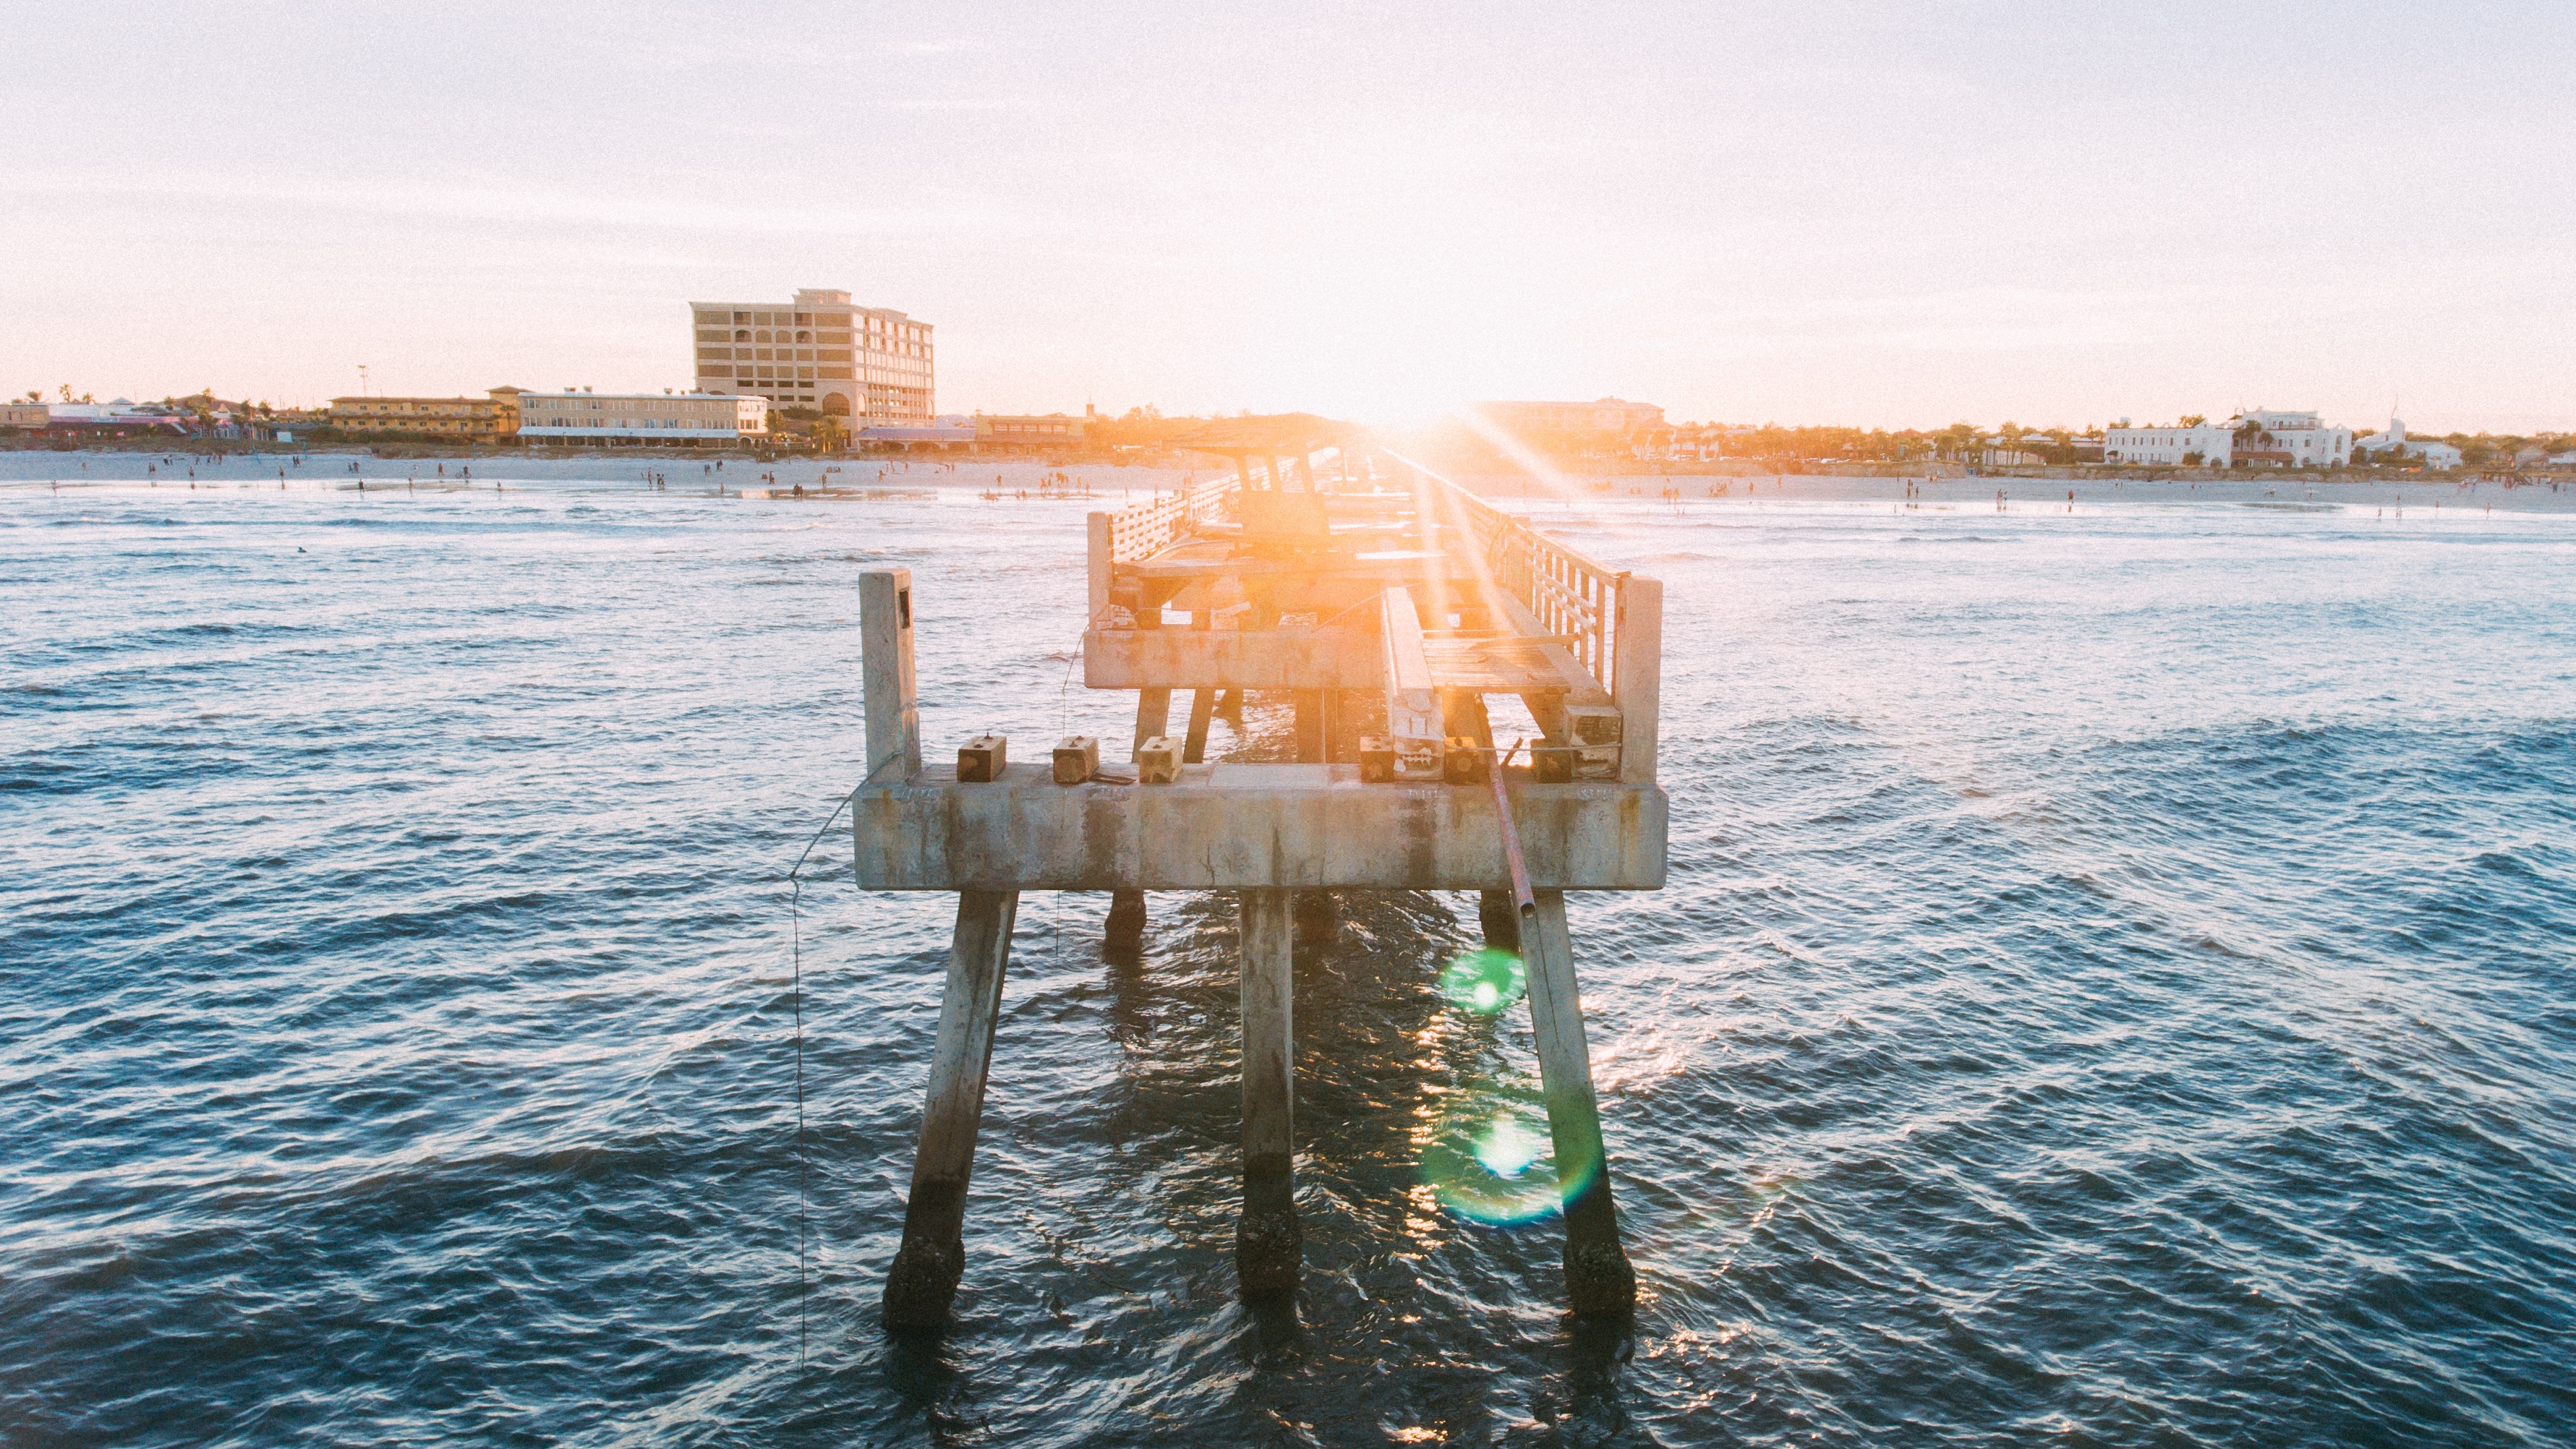
beach, landscape, sea, coast, water, ocean, horizon, sunset, shore, wave, pier, summer, vacation, travel, ice, reflection, vehicle, bay, tourism, leisure, seashore, outdoors, relaxation, wind wave